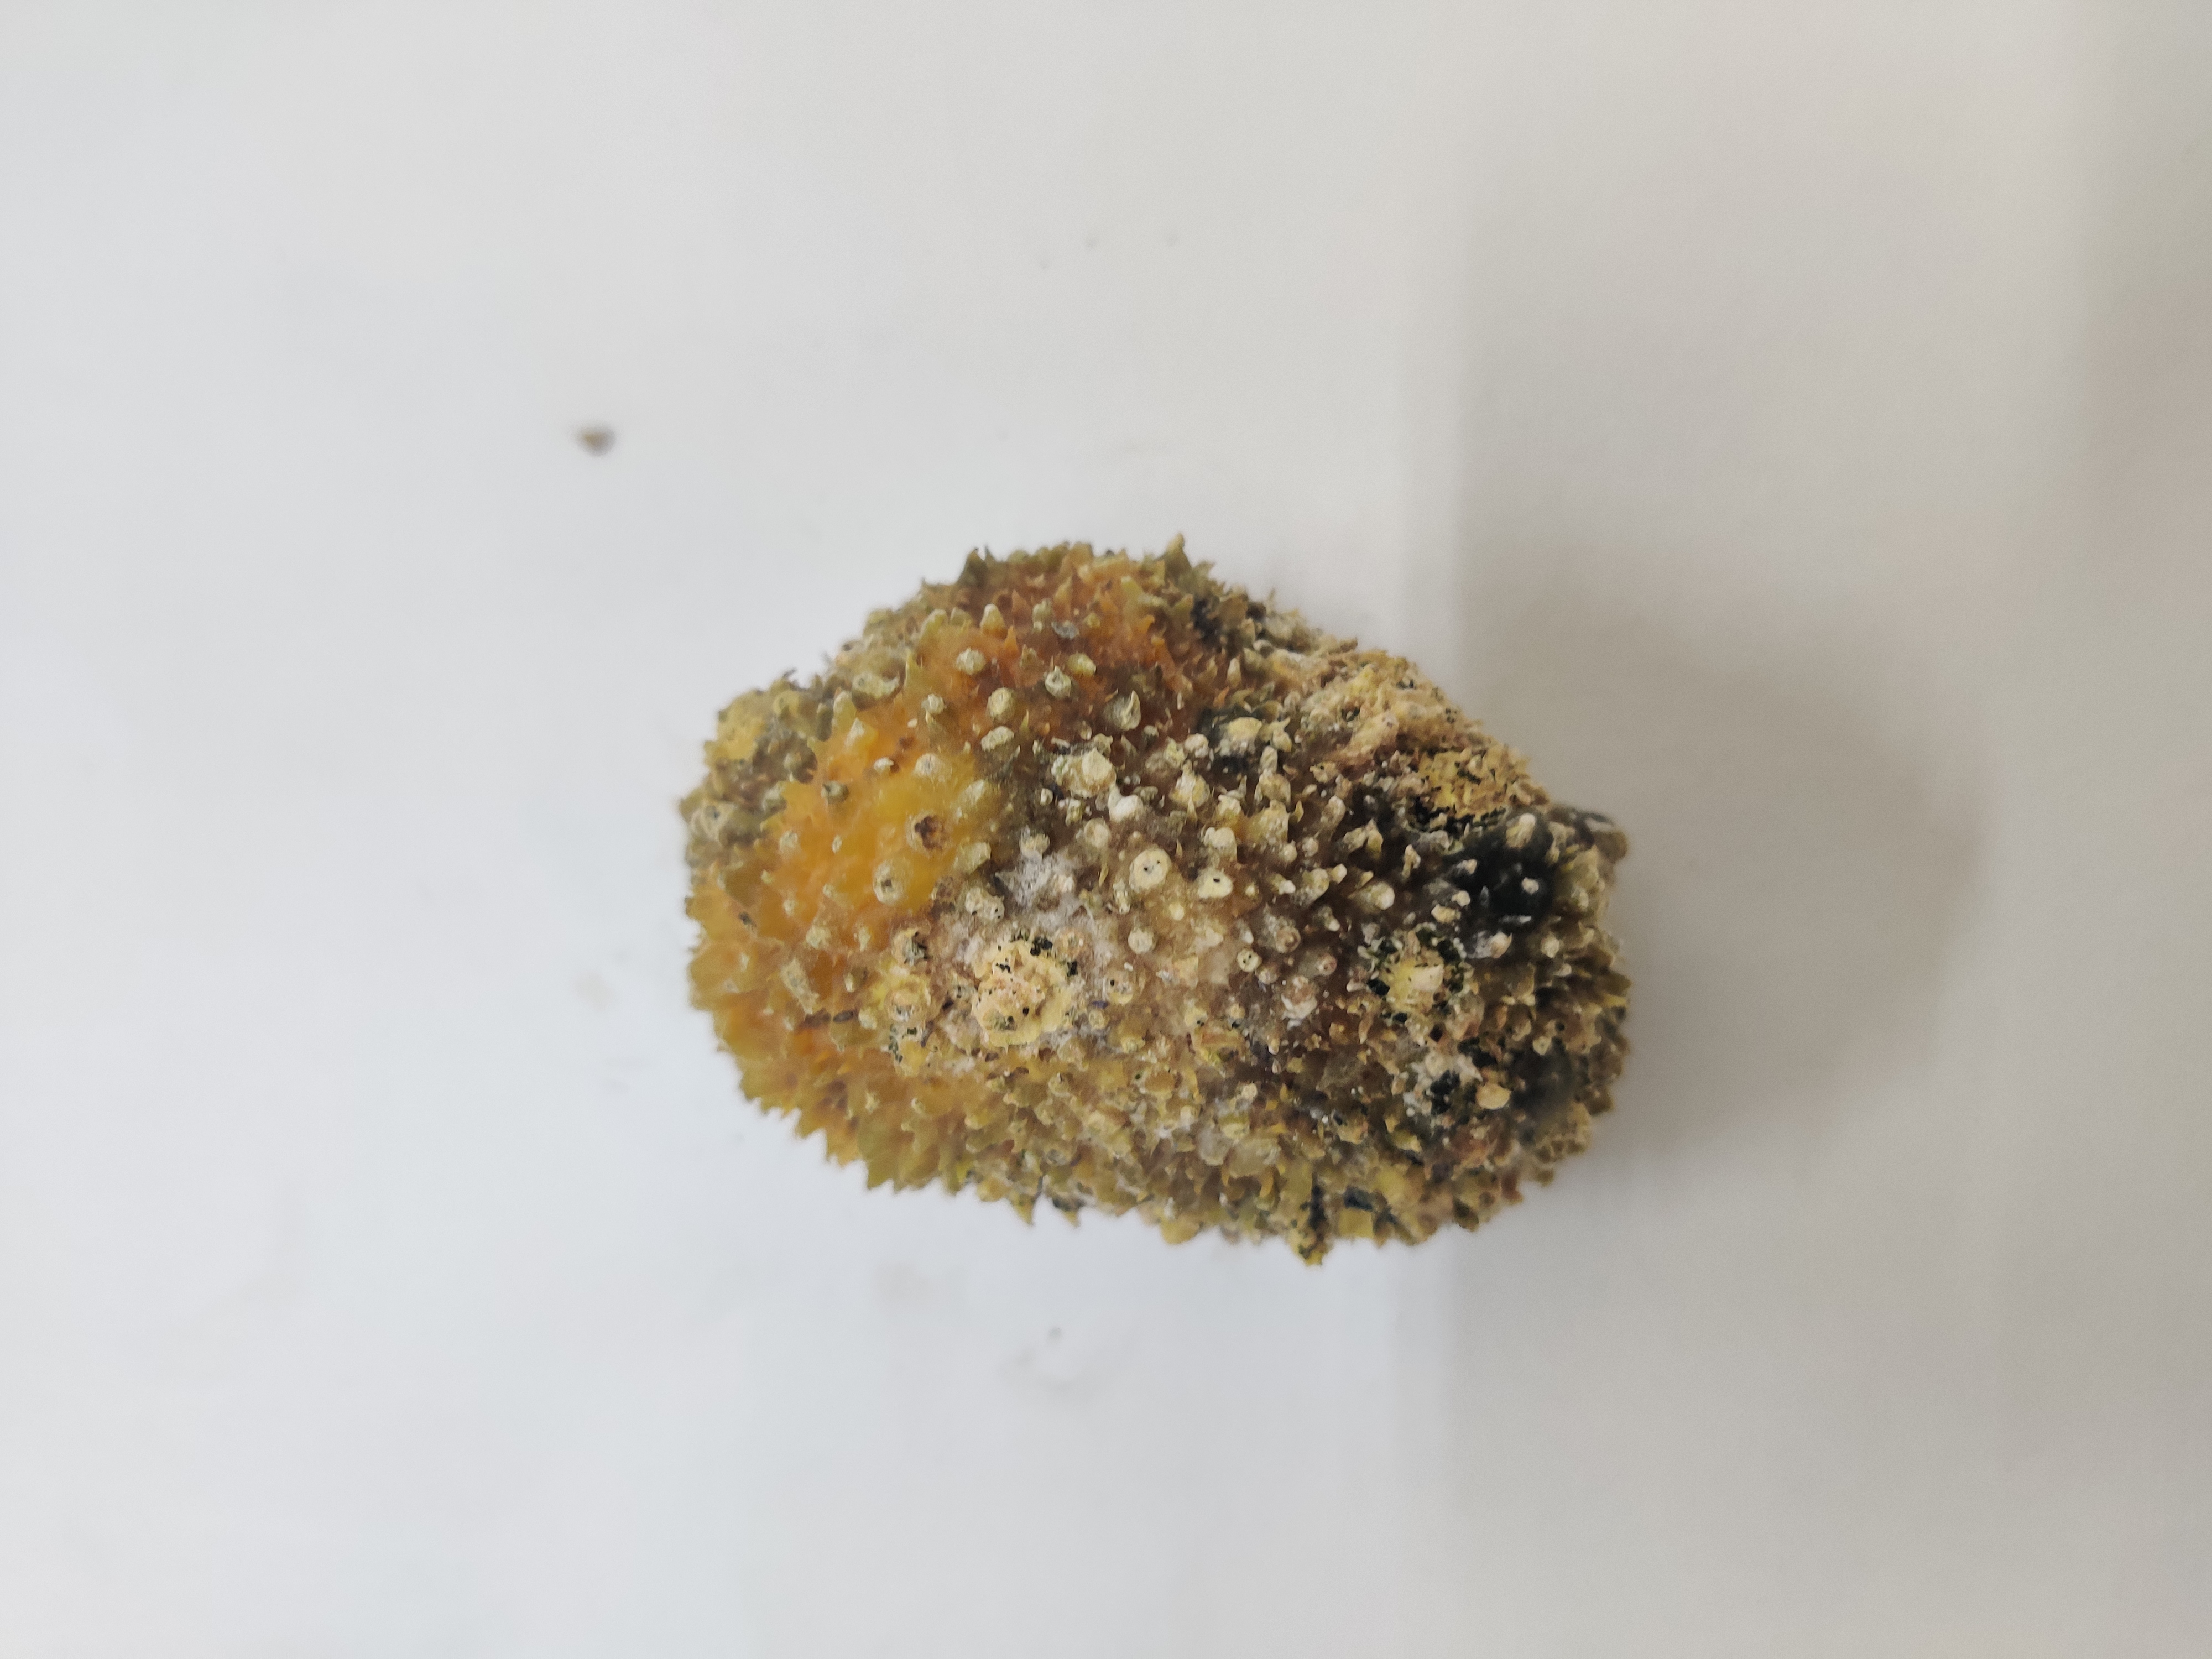
Crop: Spiny Gourd
Condition: Damaged